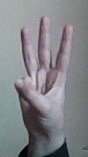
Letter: thaa